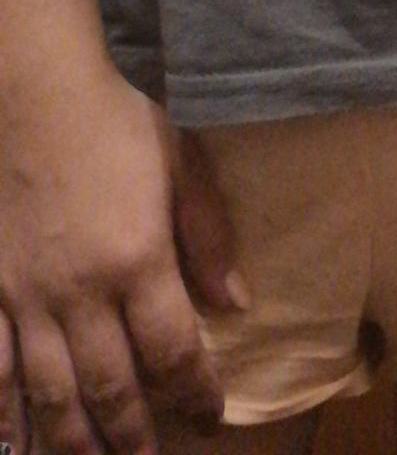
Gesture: no_gesture